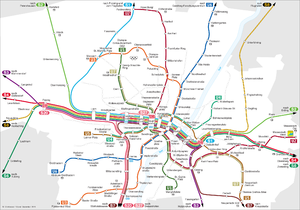
Carte topographique du réseau de TER de Munich en 2011